Northeastern Army

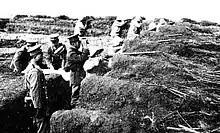
The Northeastern Army during the Sino-Soviet Conflict, 1929

Nonetheless, the Northeastern Army was not in a strong position in 1929. The financial burden of supporting the army and its many wars had had a crushing impact on the Manchurian economy, especially during Zhang Zuolin's final years. Zhang Xueliang was forced to cut down on the army's size and funding to the Mukden Arsenal. Meanwhile, petty warlords began to assert their control over parts of Manchuria and Zhang came under intense pressure from Soviet and Japanese imperialism. He allowed himself to be convinced by Chiang Kai-shek to seize sole control of the Chinese Eastern Railway (CER) by force, which for the last few years had been under joint Soviet and Chinese management. This led to the Sino-Soviet Conflict throughout the second half of 1929. The Northeastern Army was outmaneuvered and outfought by the Red Army. Chinese soldiers alienated the local population by killing civilians and forcefully requisitioning supplies. Several thousand were killed or captured and Zhang had to accept a return to the "status quo ante bellum".